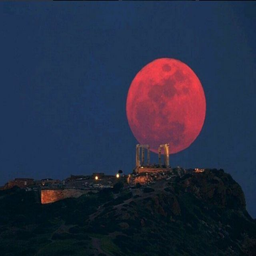
there 's nothing quite like a fiery moon on a crisp autumn night .